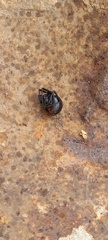
Species: Lactrodectus_hesperus